History of the chair

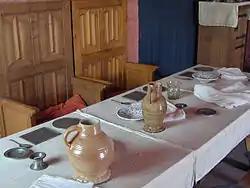
Seigneurial chairs at a table with tin cutlery, pottery, medieval glass and earthenware in majolica, c. 1465

The chair of Maximian in the cathedral of Ravenna is believed to date from the middle of the 6th century. It is of marble, round, with a high back, and is carved in high relief with figures of saints and scenes from the Gospels—the Annunciation, the Adoration of the Magi, the flight into Egypt and the baptism of Christ. The smaller spaces are filled with carvings of animals, birds, flowers and foliated ornament. The Chair of St. Augustine, dating from at least the early thirteenth century is one of the oldest cathedrae is not in use.